Olonetsky District

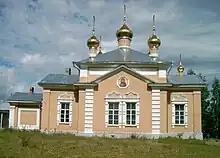
The church of the Vazheozersky Spaso-Preobrazhensky Monastery. The village of Interposelok Olonetsky district.

More than 130 monuments of historical and cultural heritage have been preserved on the territory of the district.